Jean-François Delmas (bass-baritone)

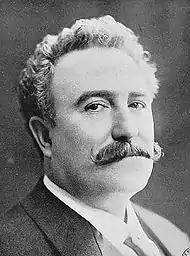
Jean-François Delmas circa 1908

Jean-François Delmas (14 April 1861 – 29 September 1933), or Francisque Delmas was a French bass-baritone who created roles in many French operas including Athanaël in "Thaïs".